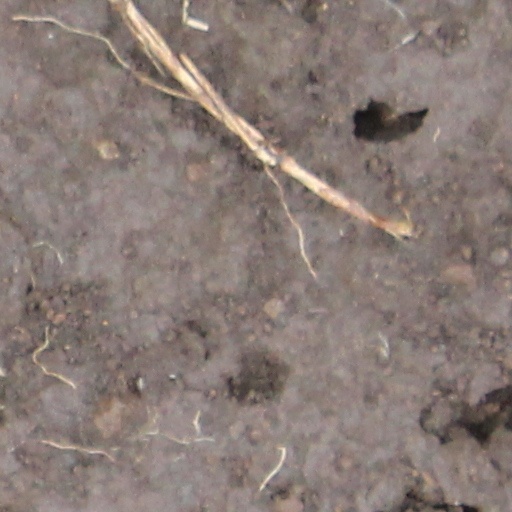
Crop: wheat